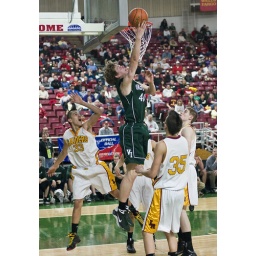
March 5, 2009 - John Gage slips the ball into the basket over the Lake Roosevelt defense.